Victoire Pisa

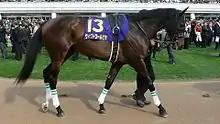

Victoire Pisa is a retired Japanese Thoroughbred racehorse and active sire. After winning three of his four starts as a juvenile, the colt won the Satsuki Shō at Nakayama Racecourse in April 2010. After an unsuccessful campaign in Europe he returned to Japan to win the weight-for-age invitational Arima Kinen in December. In the following spring he was sent to Dubai where he raced for the first time on a synthetic track in the Dubai World Cup. He defeated an international field to become the first Japanese-trained horse to win the world's most valuable race. His subsequent career was restricted by injury problems and he was retired at the end of 2011.